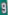
Number: 9